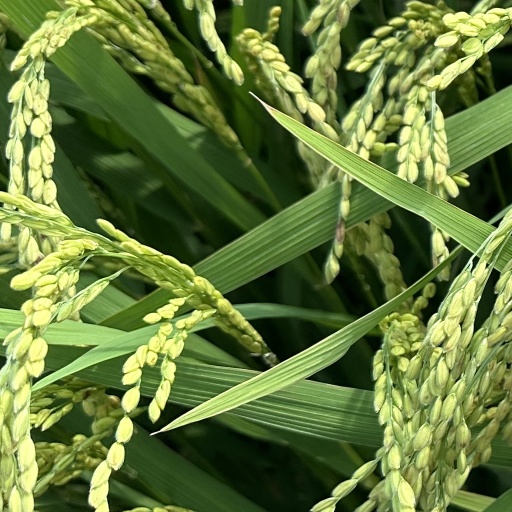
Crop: rice